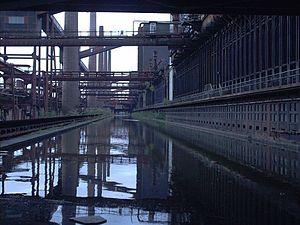
Une cokerie est une usine réalisant la synthèse de coke et de gaz manufacturé à partir de charbon par un procédé de distillation à sec. Les composants volatils du charbon pyrolysés, libérés par chauffage à une température comprise entre 900 °C et 1 400 °C sont généralement aspirés et récupérés ; mais il existe aussi des cokeries où les composants libérés sont brûlés : on parle dans ce cas de procédé de récupération de chaleur. Il se forme alors à la surface du coke obtenu une couche de cendres. Le dégazage du charbon confère au coke une porosité très recherchée. Les gaz sont décomposés par condensation fractionnée en goudrons d'hydrocarbure, acide sulfurique, ammoniac, naphtalène, benzol et gaz de coke : ces produits sont ensuite purifiés dans d'autres réacteurs chimiques. L’Allemagne maintient encore cinq cokeries en activité pour les besoins de son industrie nationale.